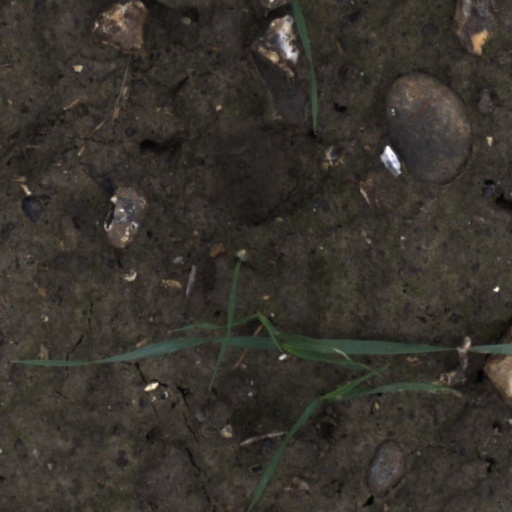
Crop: wheat